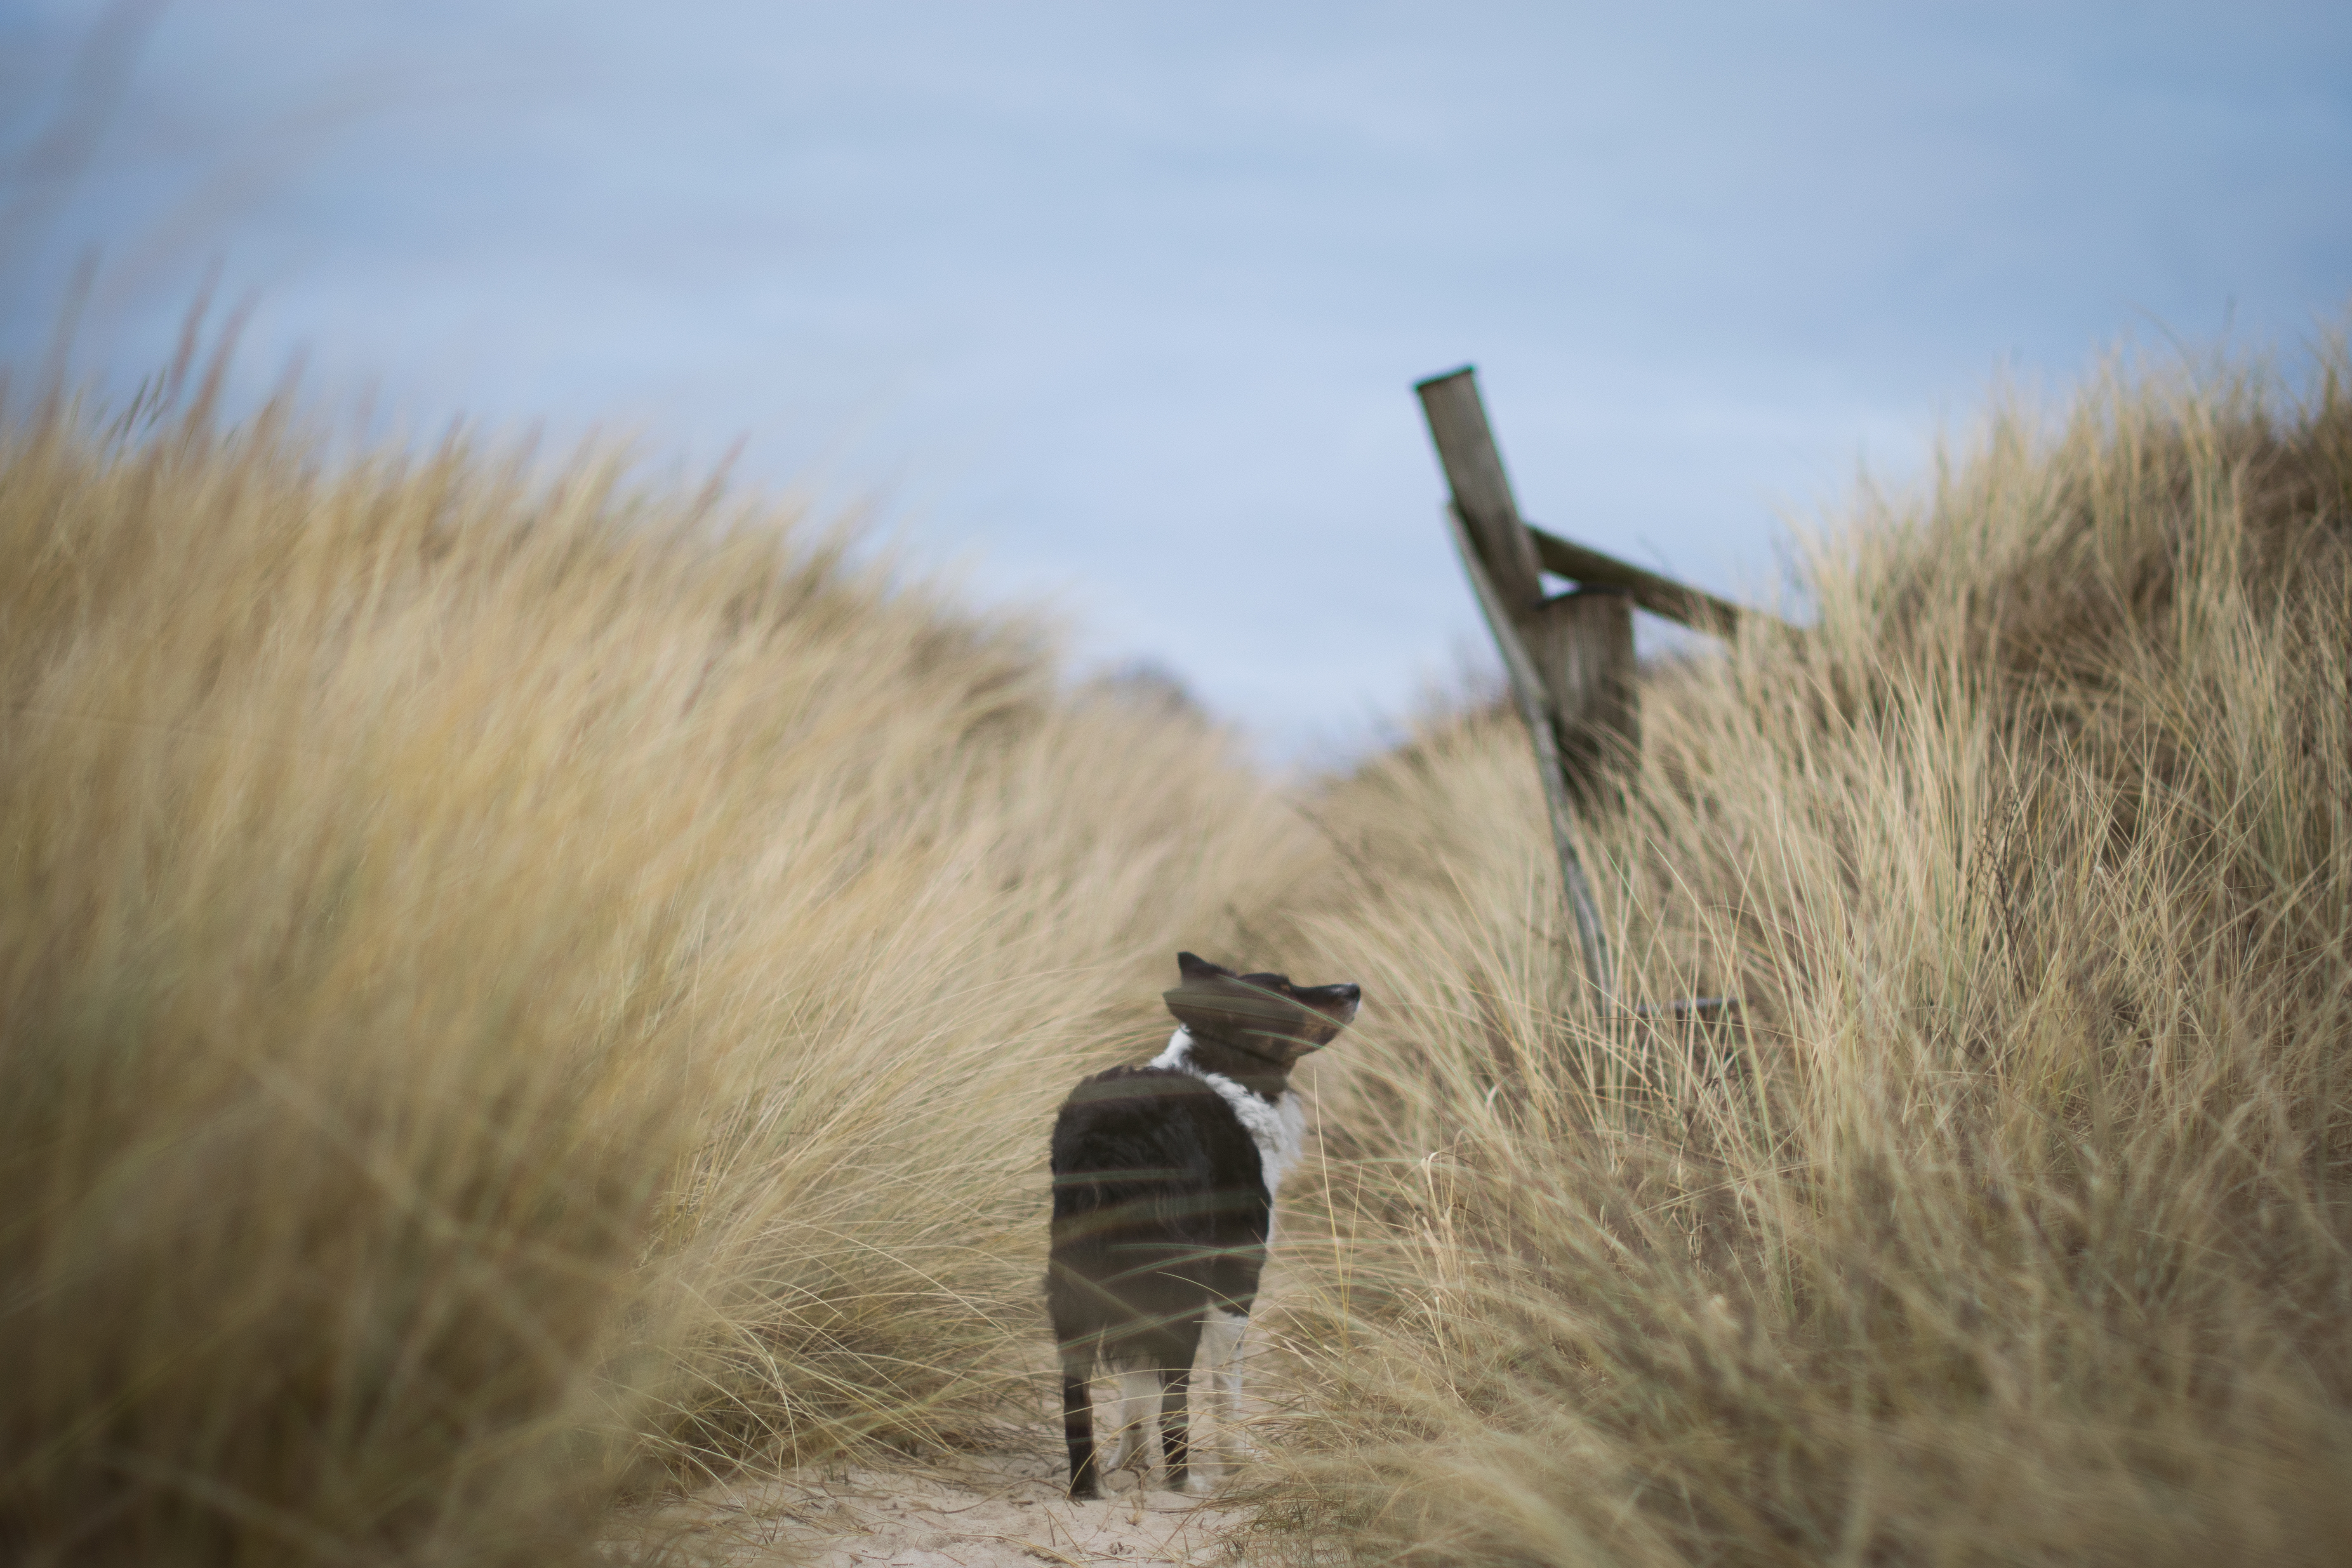
grass, field, prairie, morning, agriculture, rural area, grass family